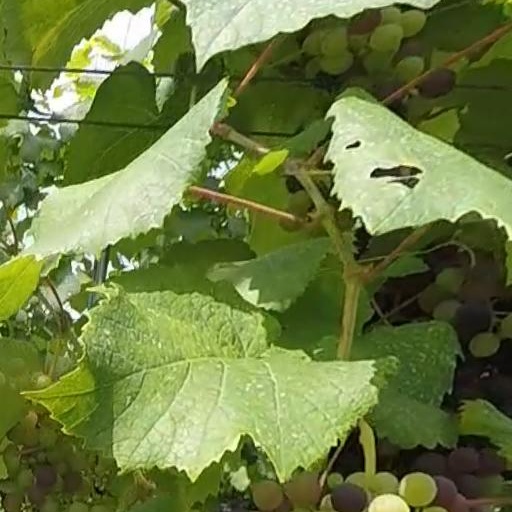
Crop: grape